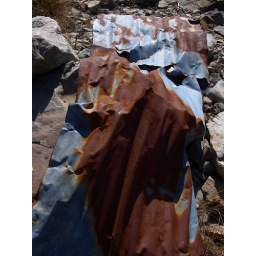
Look for ways to crunch and weather. Tin and rust on steel in river bed